The New Beginning in Osaka (2020)

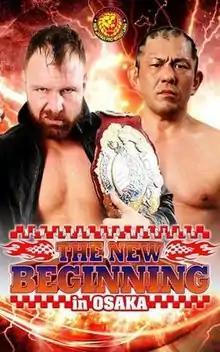
Promotional poster featuring Jon Moxley and Minoru Suzuki

The New Beginning in Osaka (2020) was a professional wrestling pay-per-view (PPV) event, promoted by New Japan Pro-Wrestling (NJPW). It took place on February 9, 2020 at the Osaka-jō Hall in Osaka, Japan.